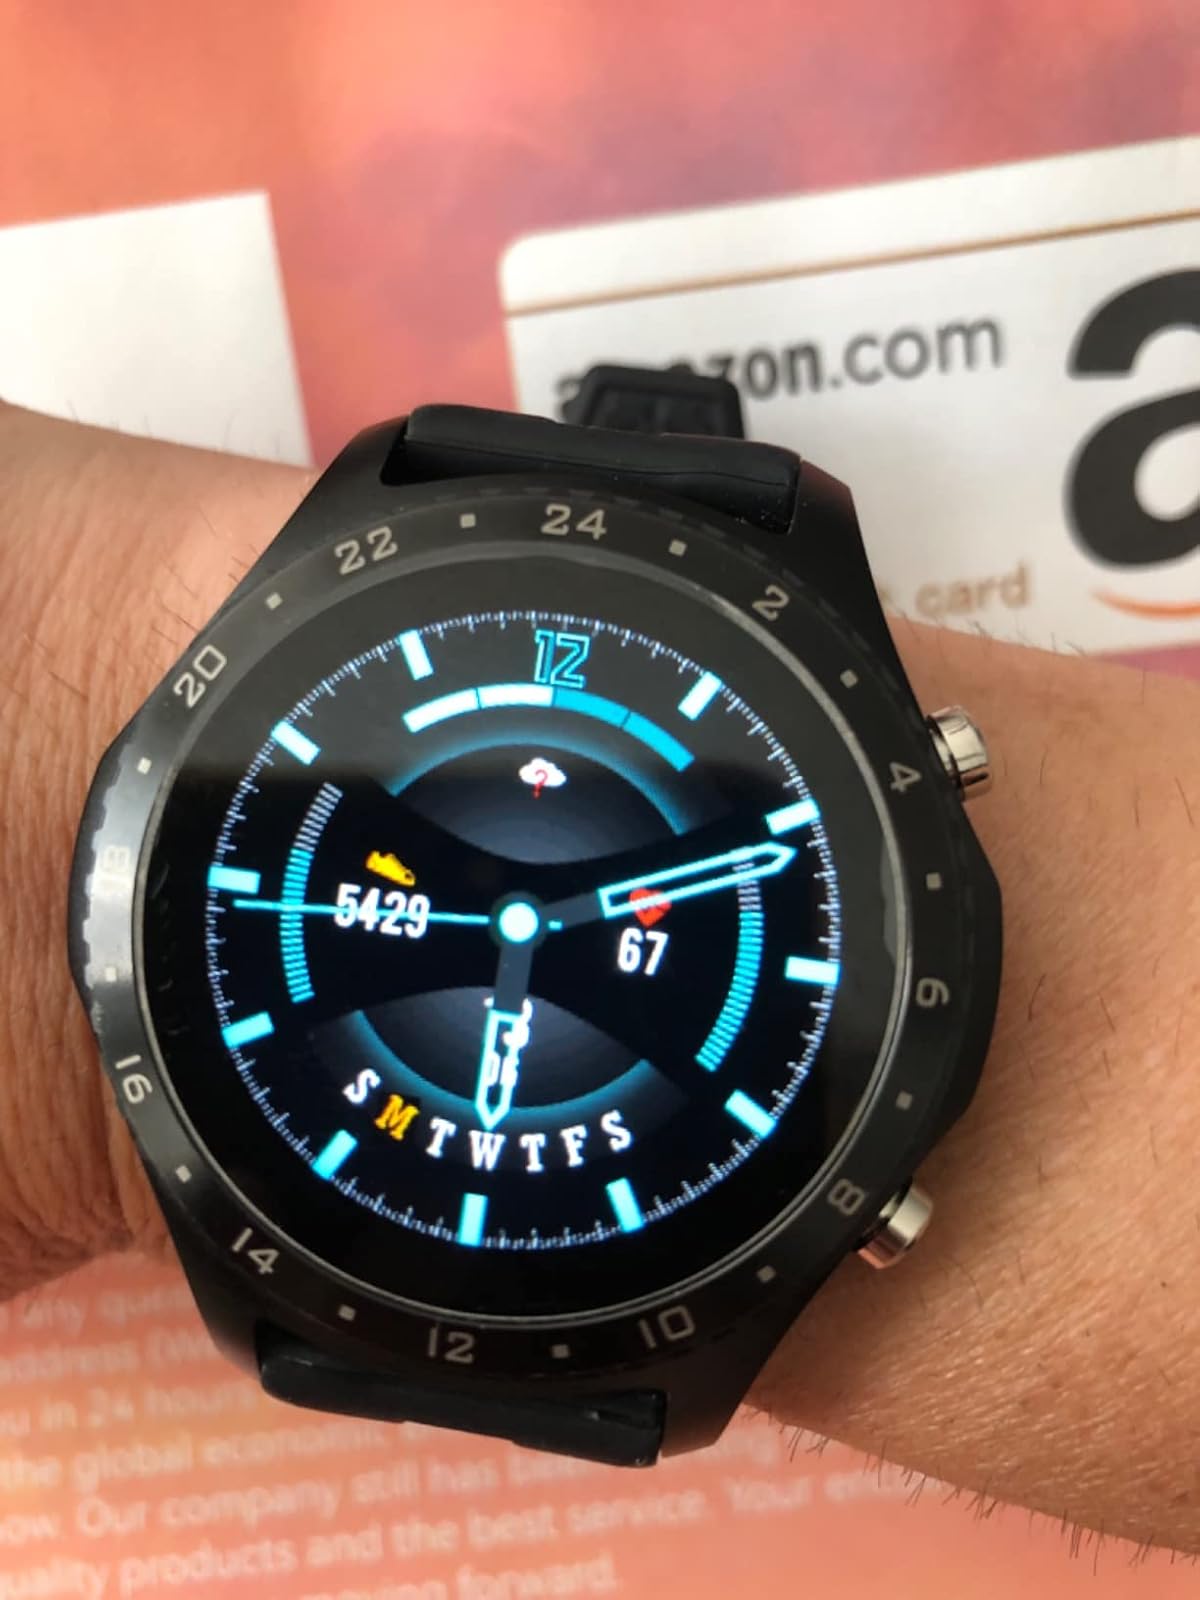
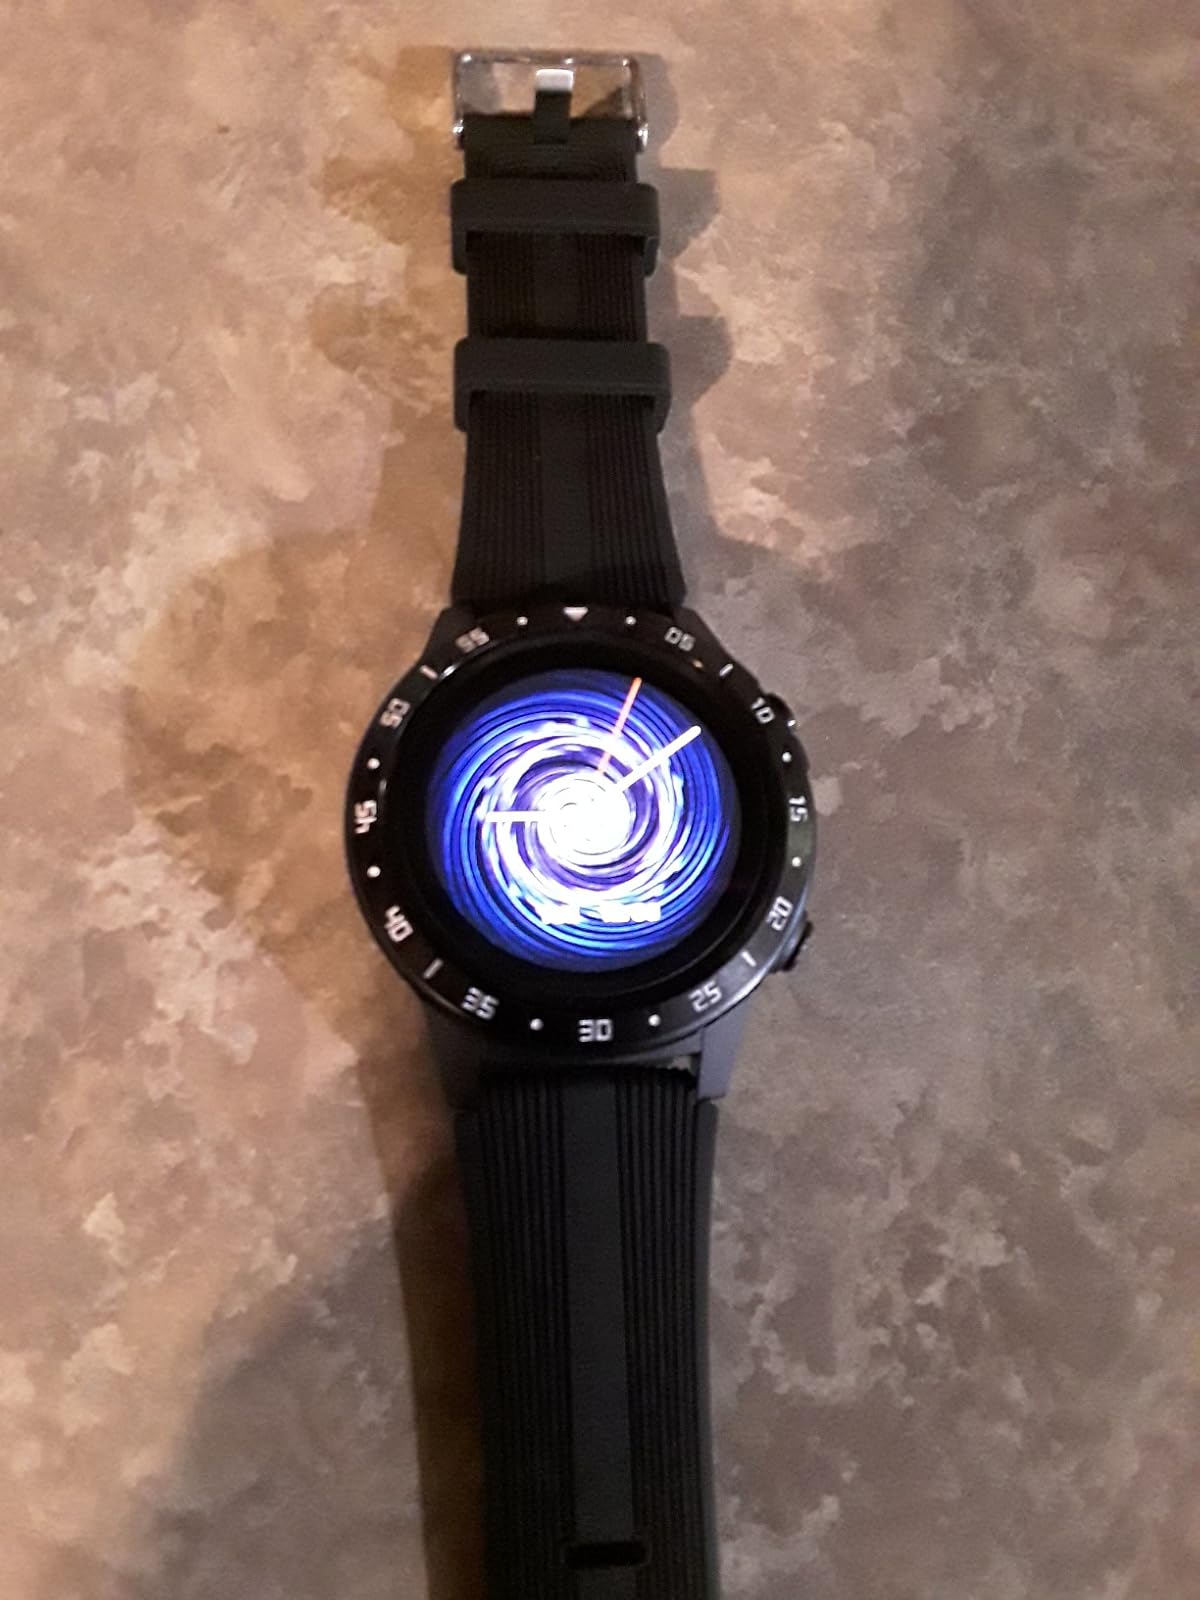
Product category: smartwatch
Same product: no